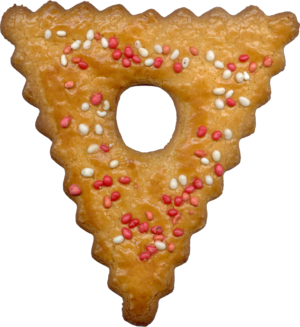
Villebois-Lavalette est une commune du Sud-Ouest de la France, située dans le département de la Charente.
La cornuelle, ou cornue, est un gâteau sec, spécialité de la Charente et des Deux-Sèvres.